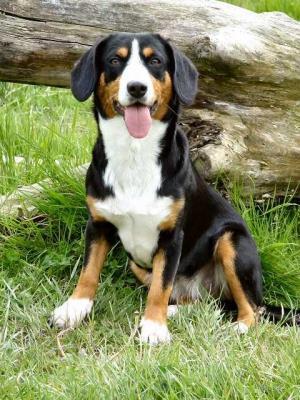
EntleBucher